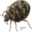
Label: beetle